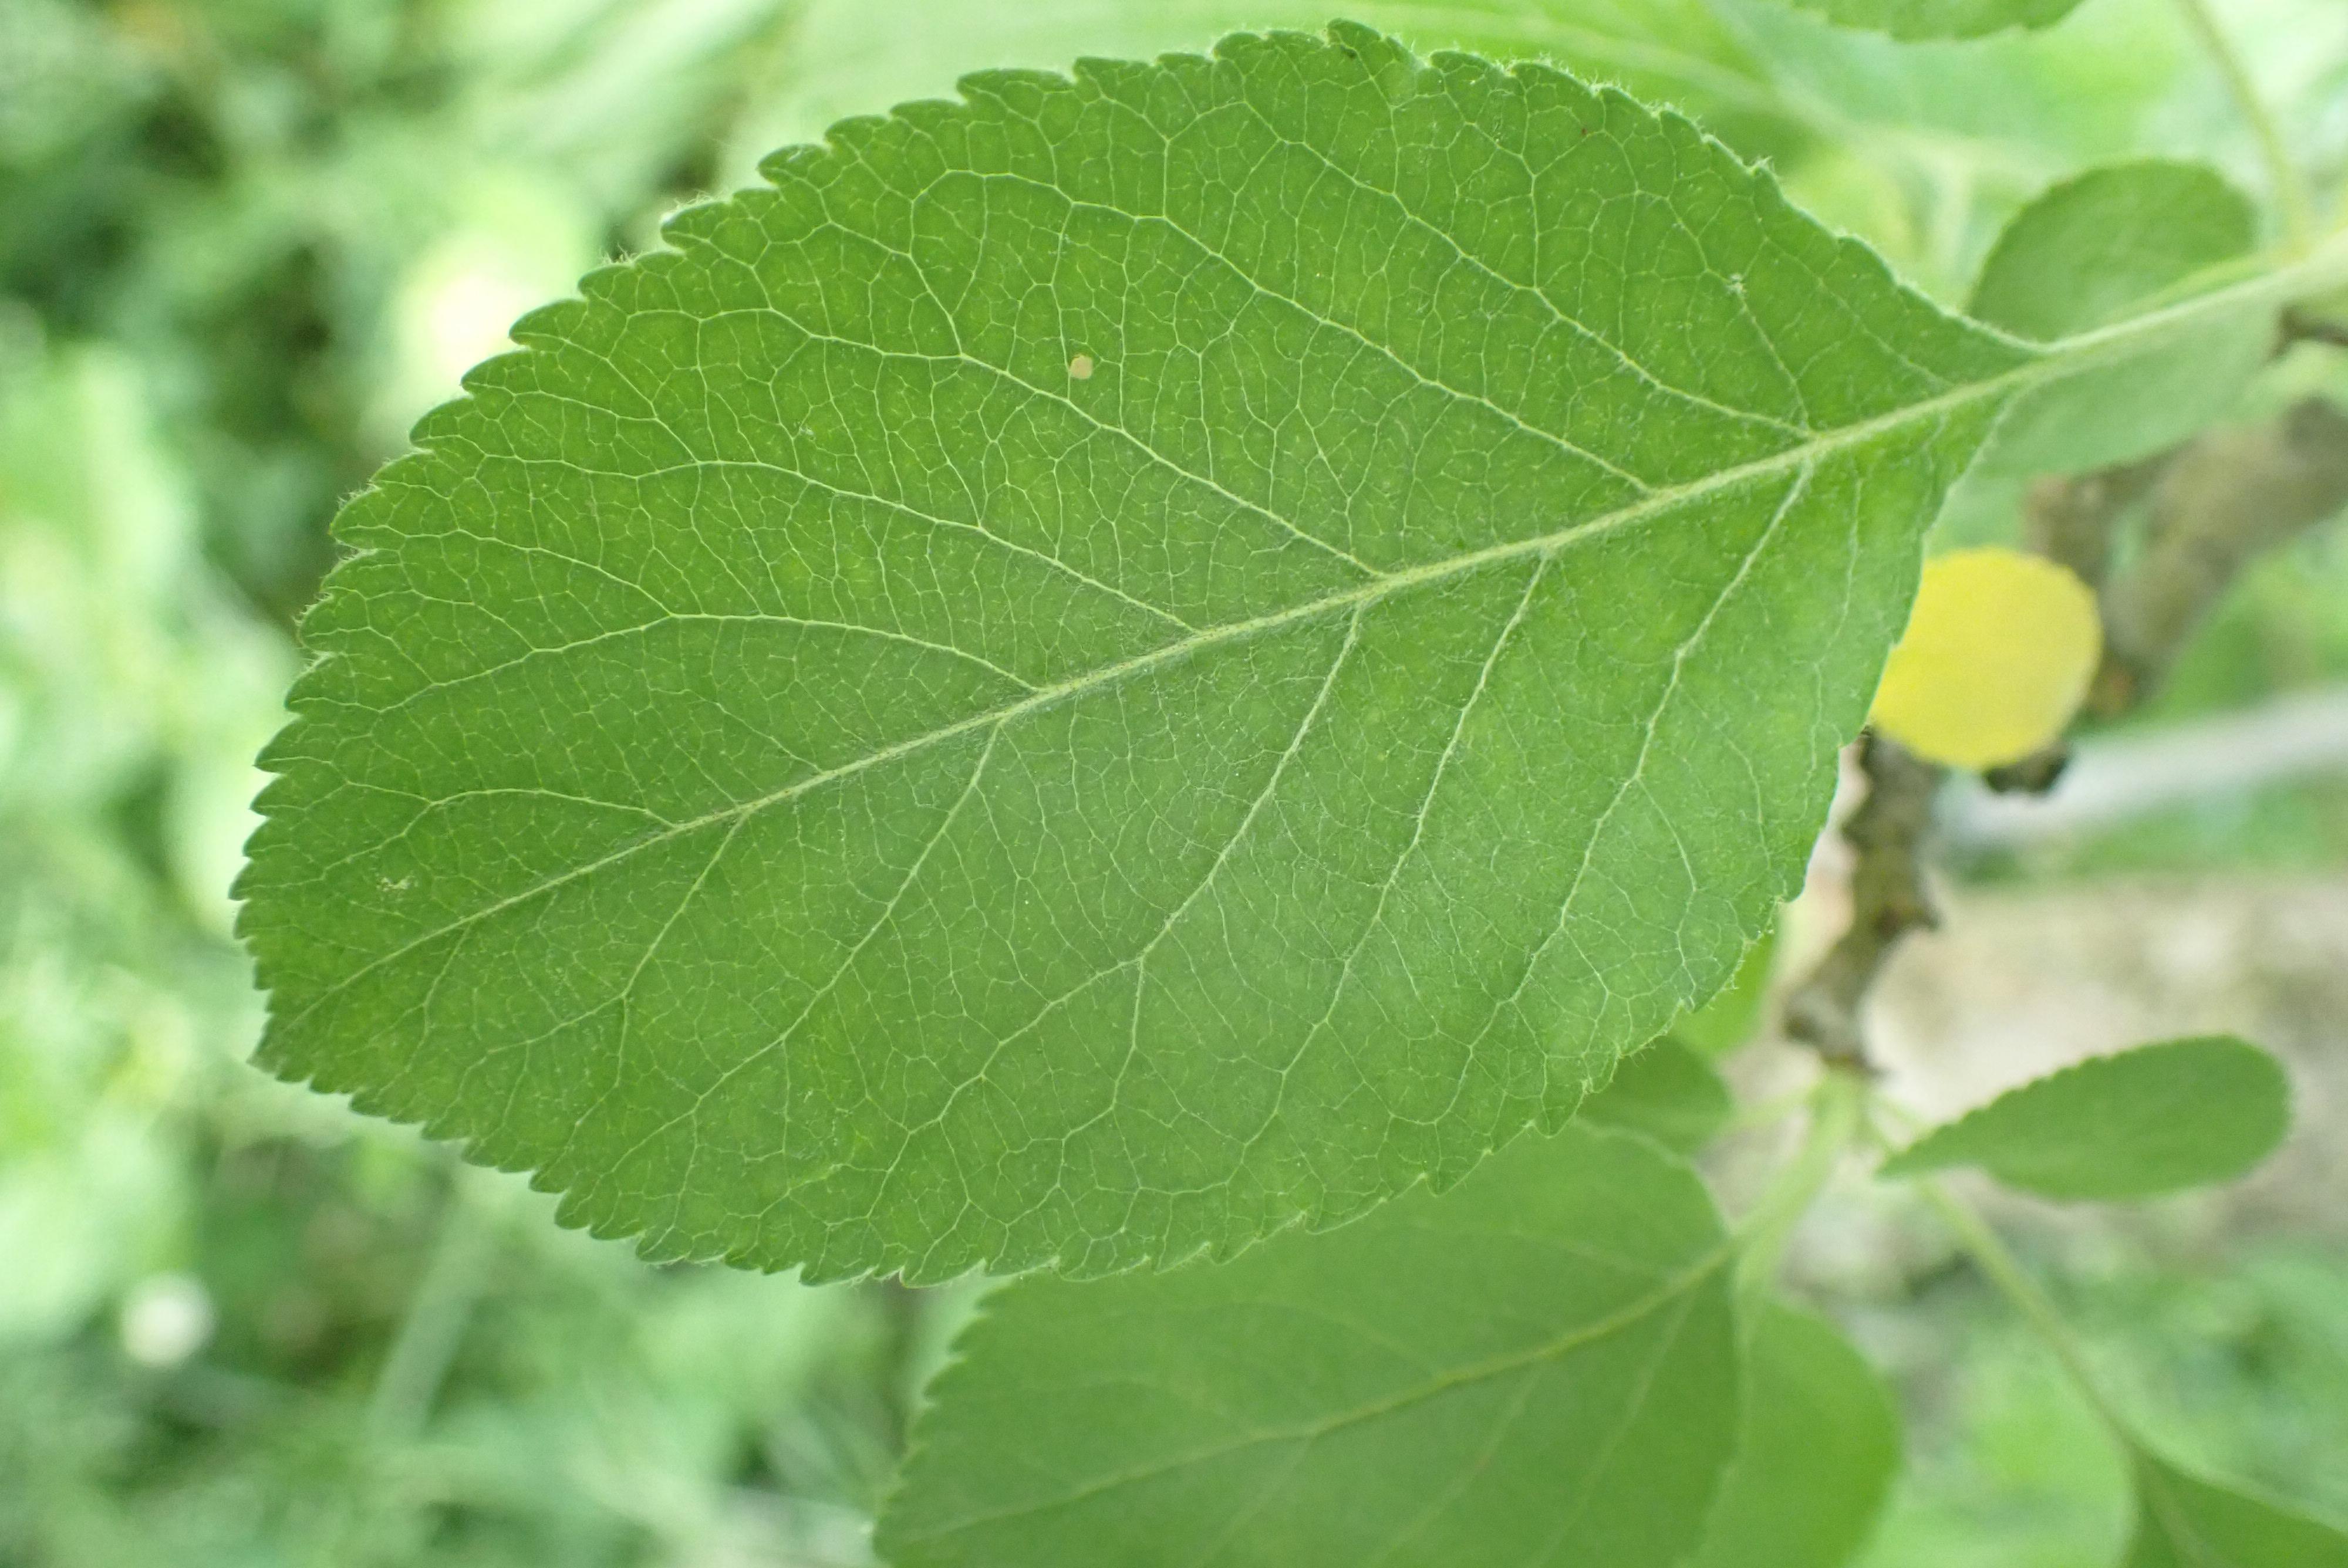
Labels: healthy